Pooh and the Philosophers

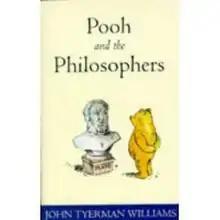

Pooh and the Philosophers is a 1995 book by John Tyerman Williams, purporting to show how all of Western philosophy from the last 3,000 years was a long preparation for Winnie the Pooh. It was published in 1995 by Dutton in the United States and by Methuen in the United Kingdom, using A. A. Milne's fictional bear Winnie-the-Pooh, and is intended to be both humorous and intellectual.